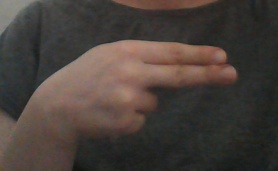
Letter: ain